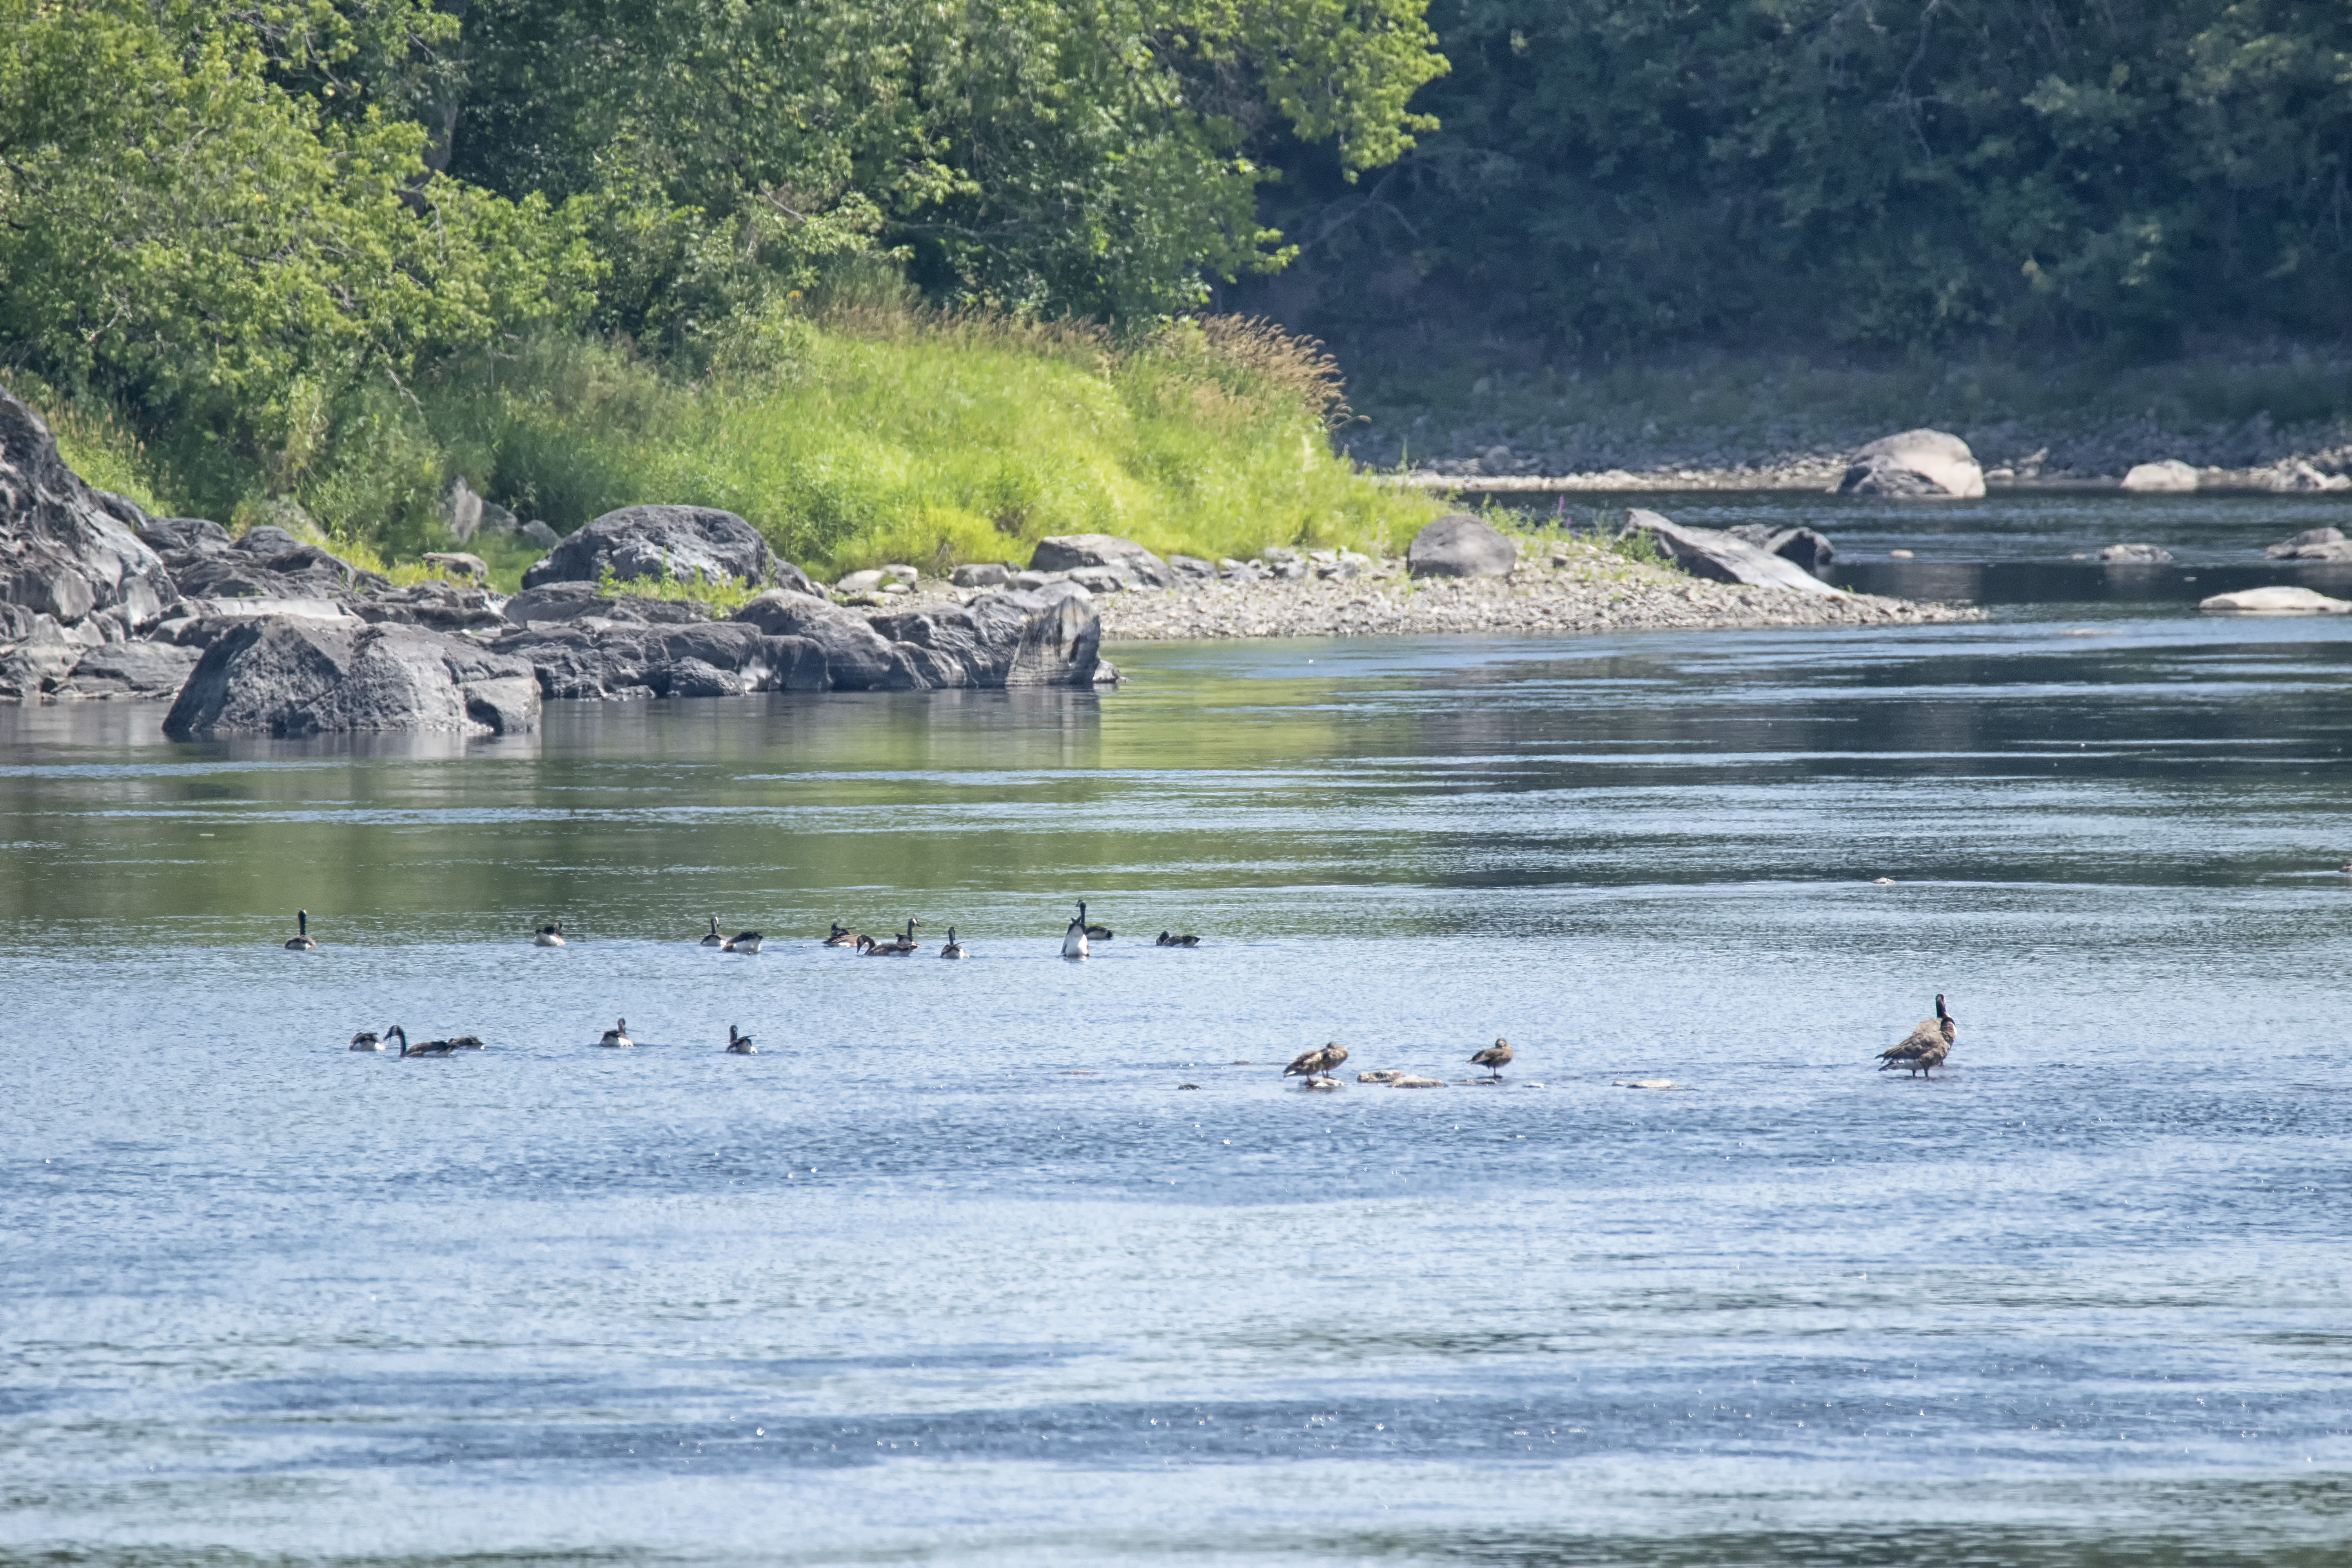
sea, coast, water, bird, boat, shore, wave, lake, river, vehicle, bay, reservoir, body of water, boating, canada, goose, quebec, loch, du, sherbrooke, oiseau, bernache